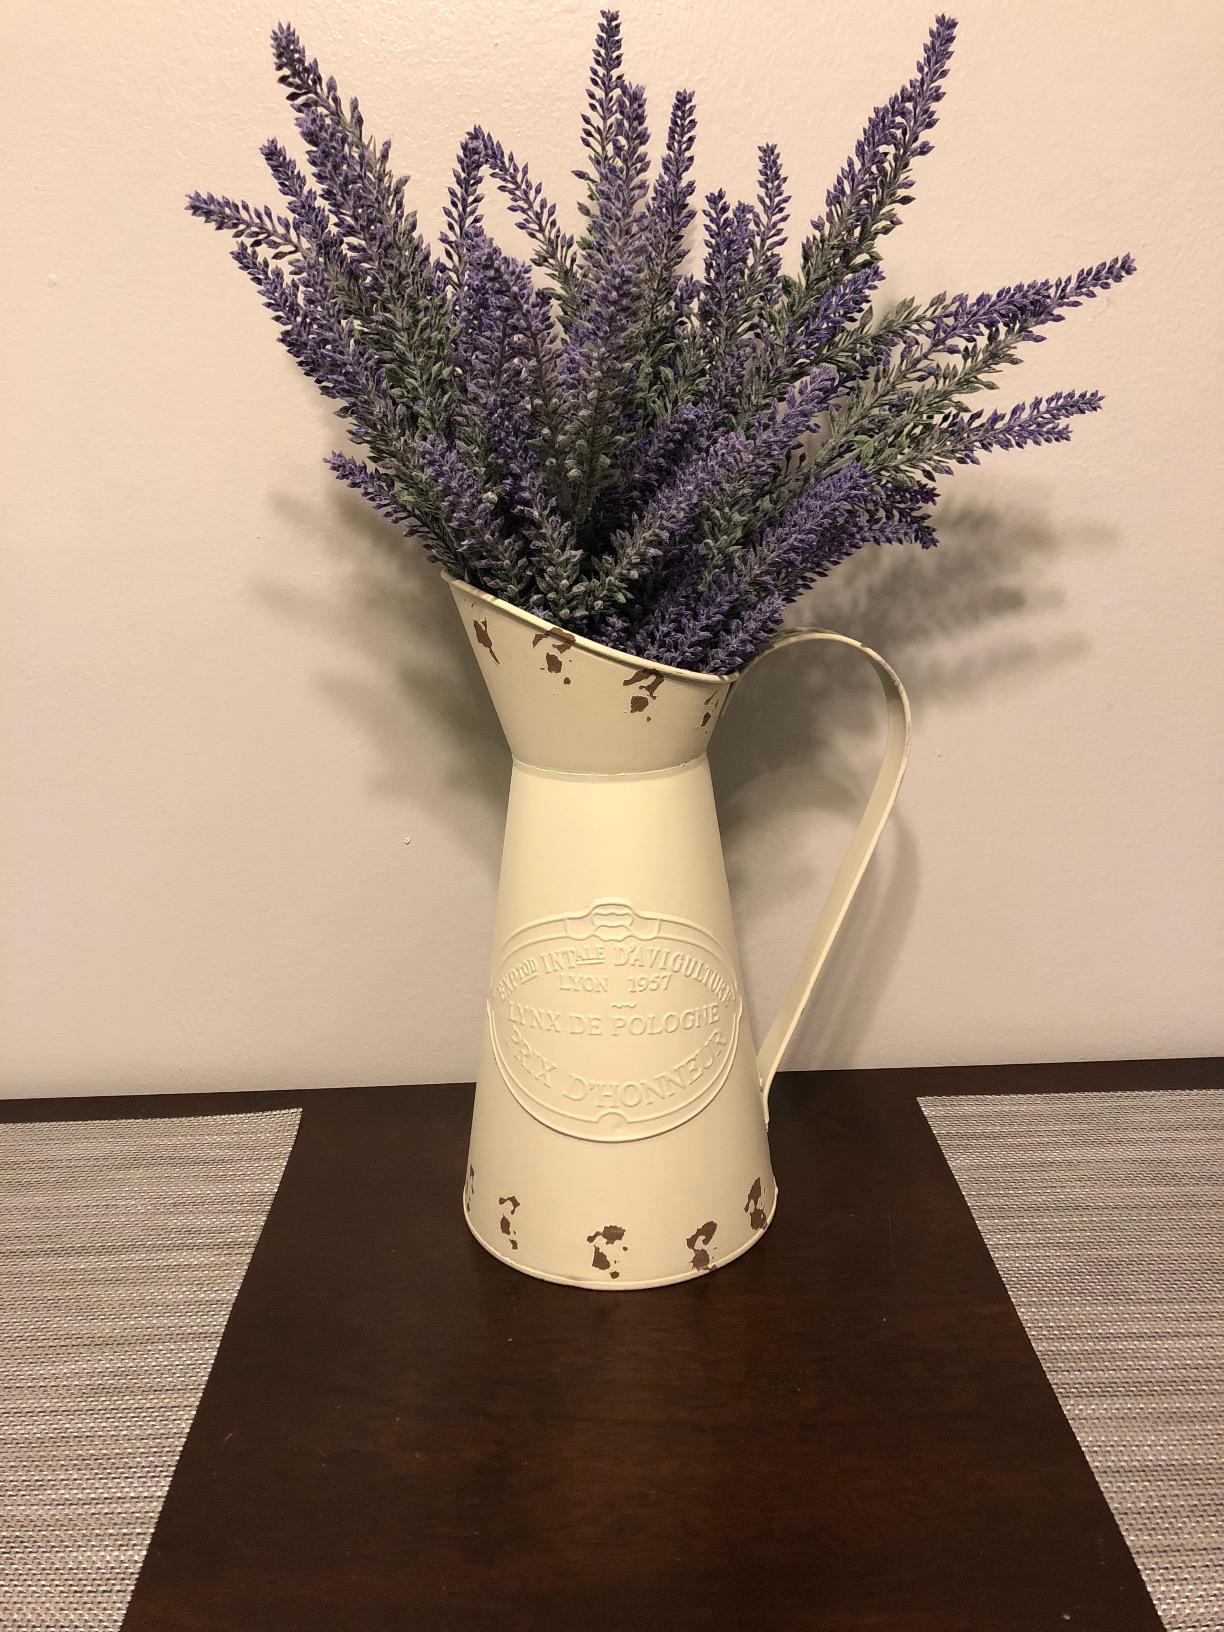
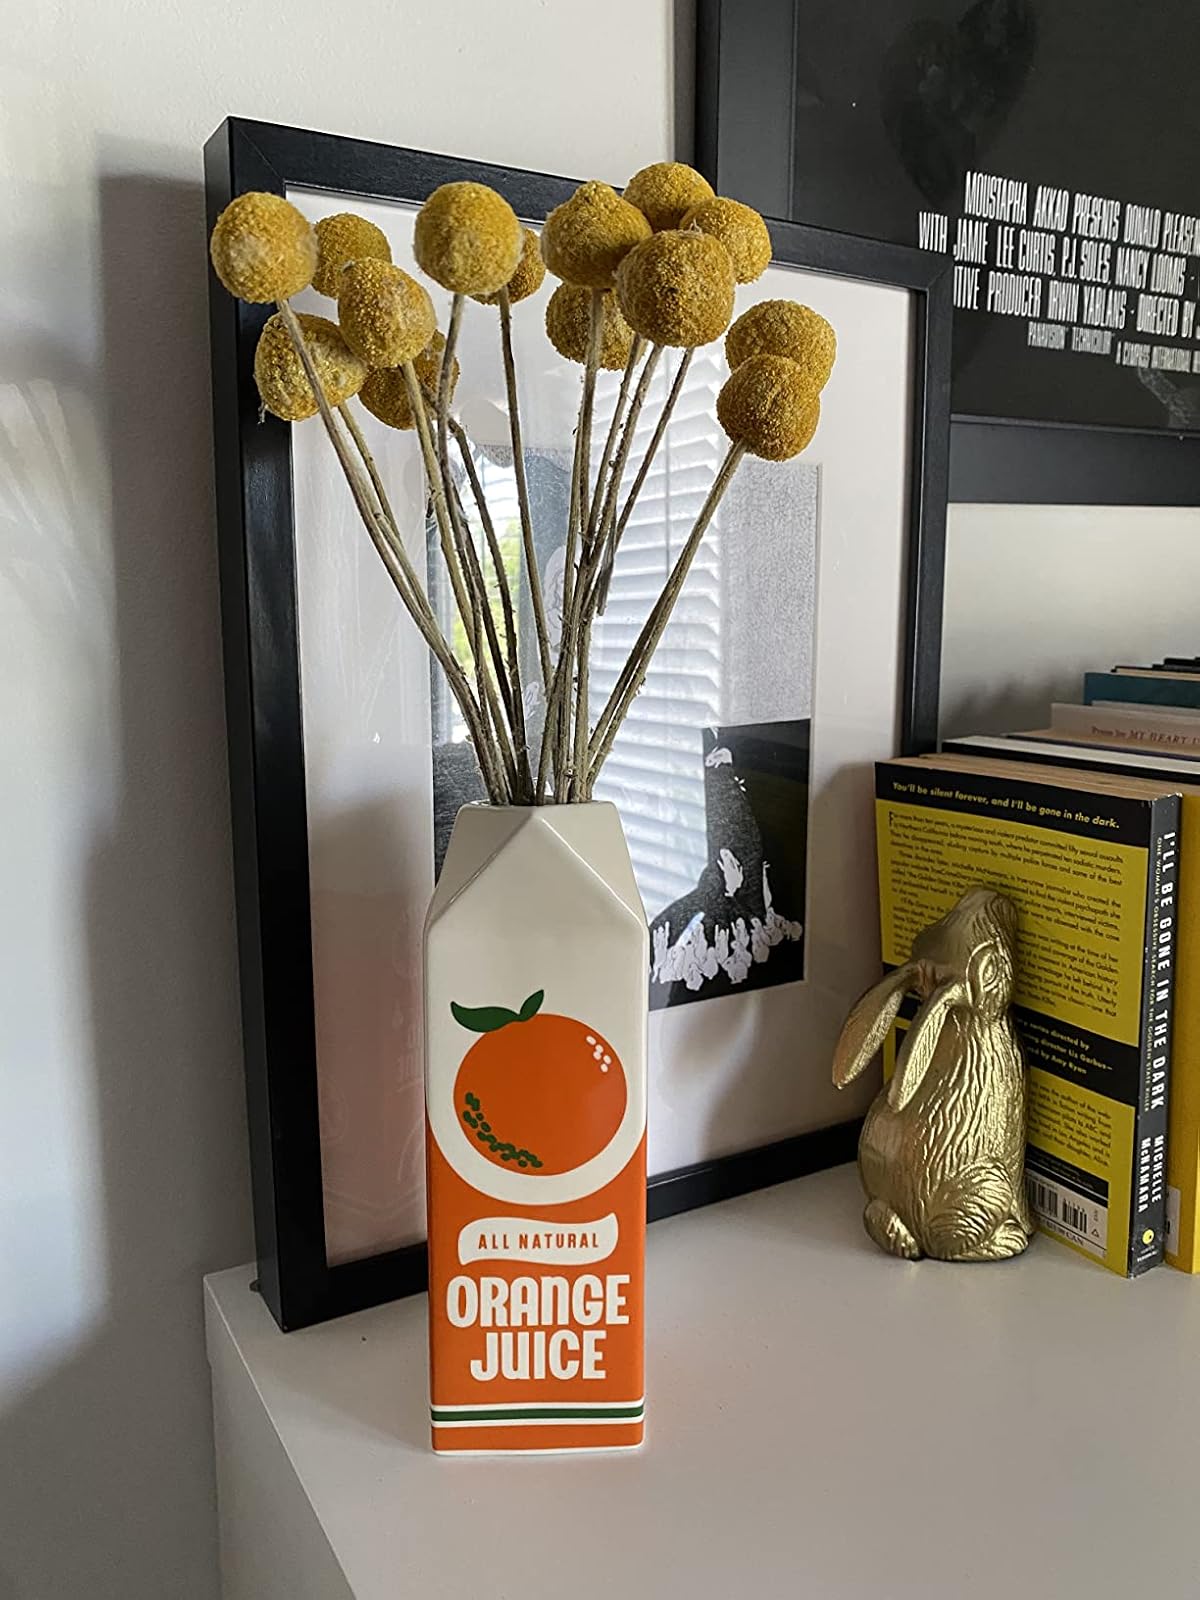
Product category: vase
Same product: no